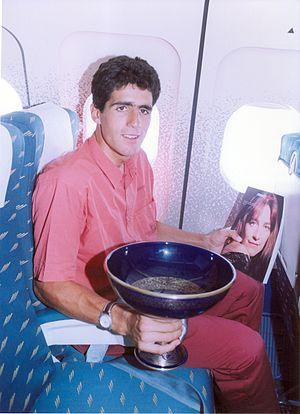
Miguel Indurain Larraya, né à Villava le 16 juillet 1964, est un coureur cycliste espagnol, professionnel de 1984 à 1996. Il est le seul coureur à avoir remporté cinq fois consécutivement le Tour de France, et a également gagné à deux reprises le Tour d'Italie devenant le seul coureur à avoir réalisé le doublé Giro-Tour deux années d'affilée. Numéro un mondial de juin 1992 à juin 1994, il remporte également un titre olympique et un titre mondial en contre-la-montre. Il a également été détenteur du record de l'heure.